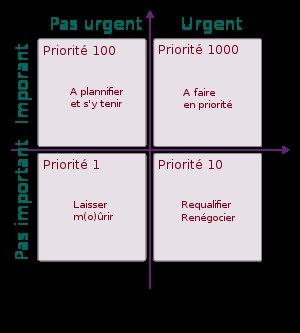
En économie, une matrice est un modèle d'analyse économique, le plus souvent un tableau à N entrées. Les matrices sont particulièrement utilisées dans le conseil en stratégie et par les directions générales, car elles permettent d'appréhender et de manager de façon simple des problématiques souvent complexes.
La matrice d'Eisenhower est un outil d'analyse et de gestion du temps très pratique qui permet de classer les tâches à faire en fonction de leur urgence ainsi que de leur importance.
La gestion du temps est la discipline de l'emploi de son temps personnel.